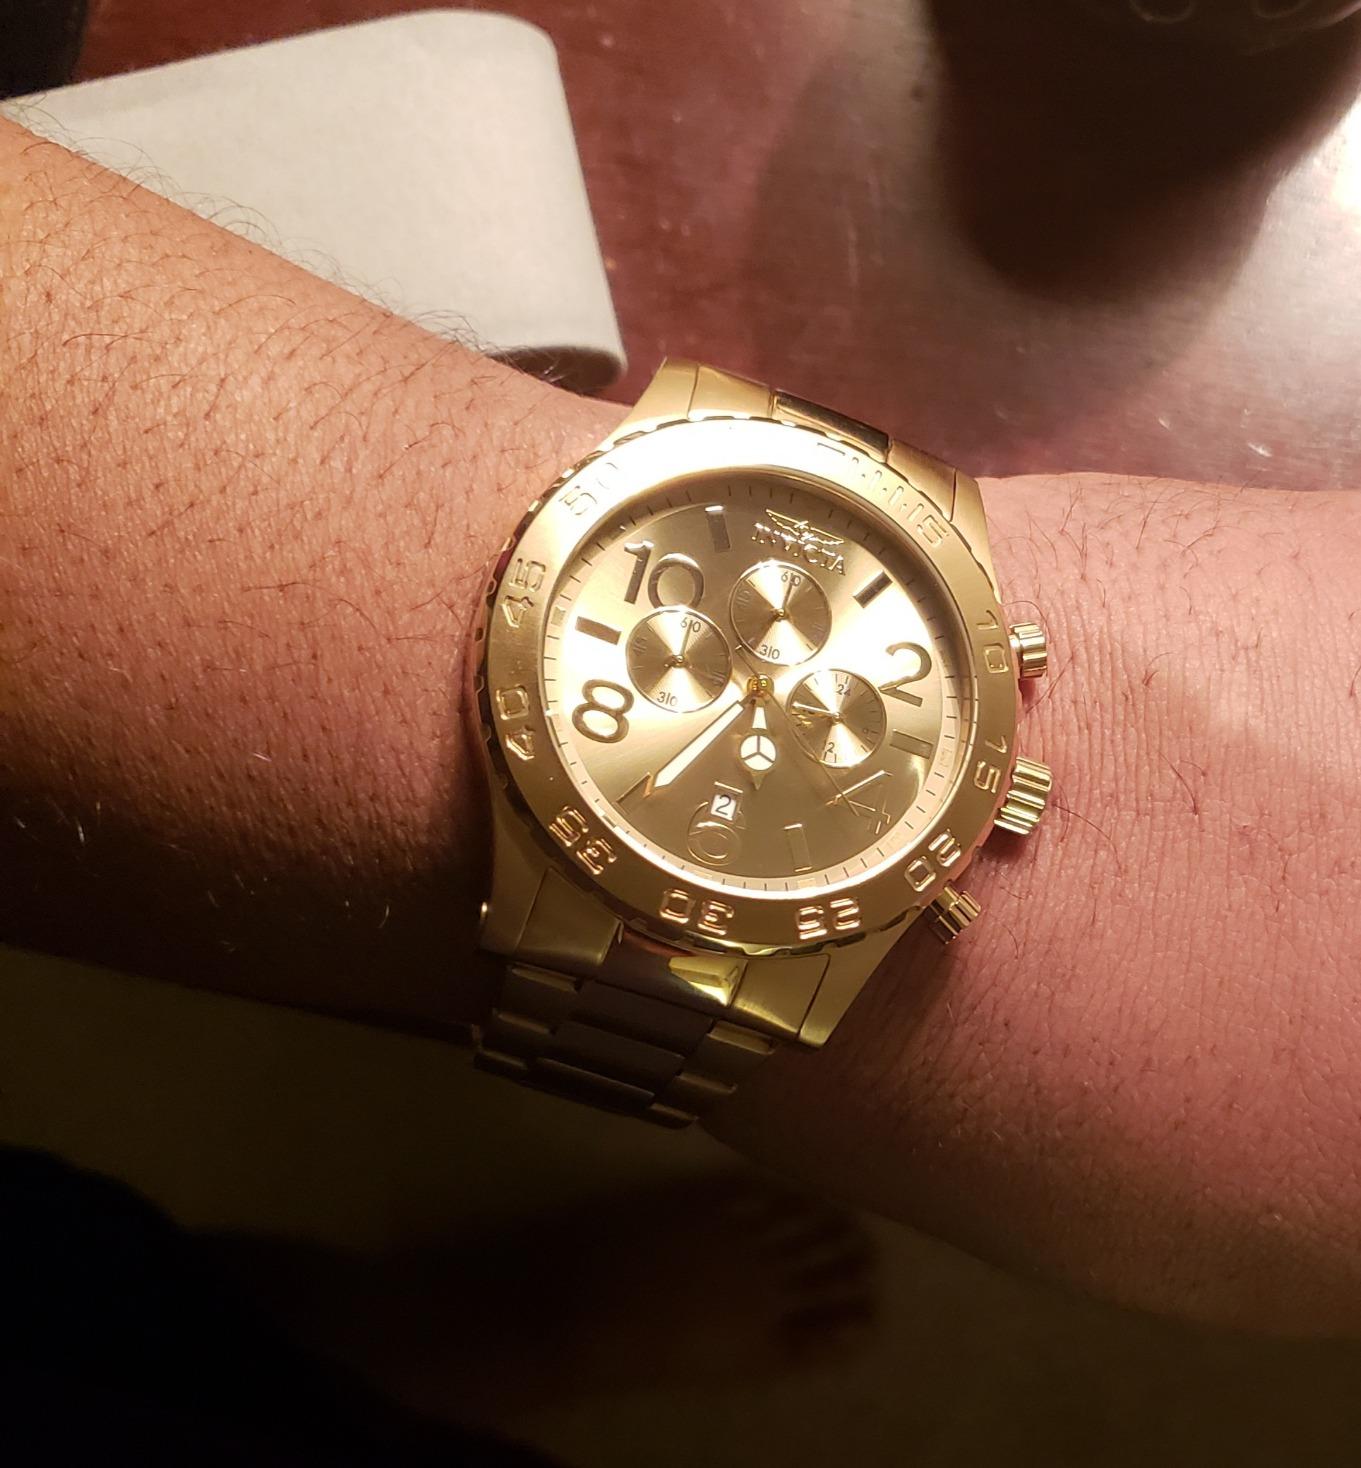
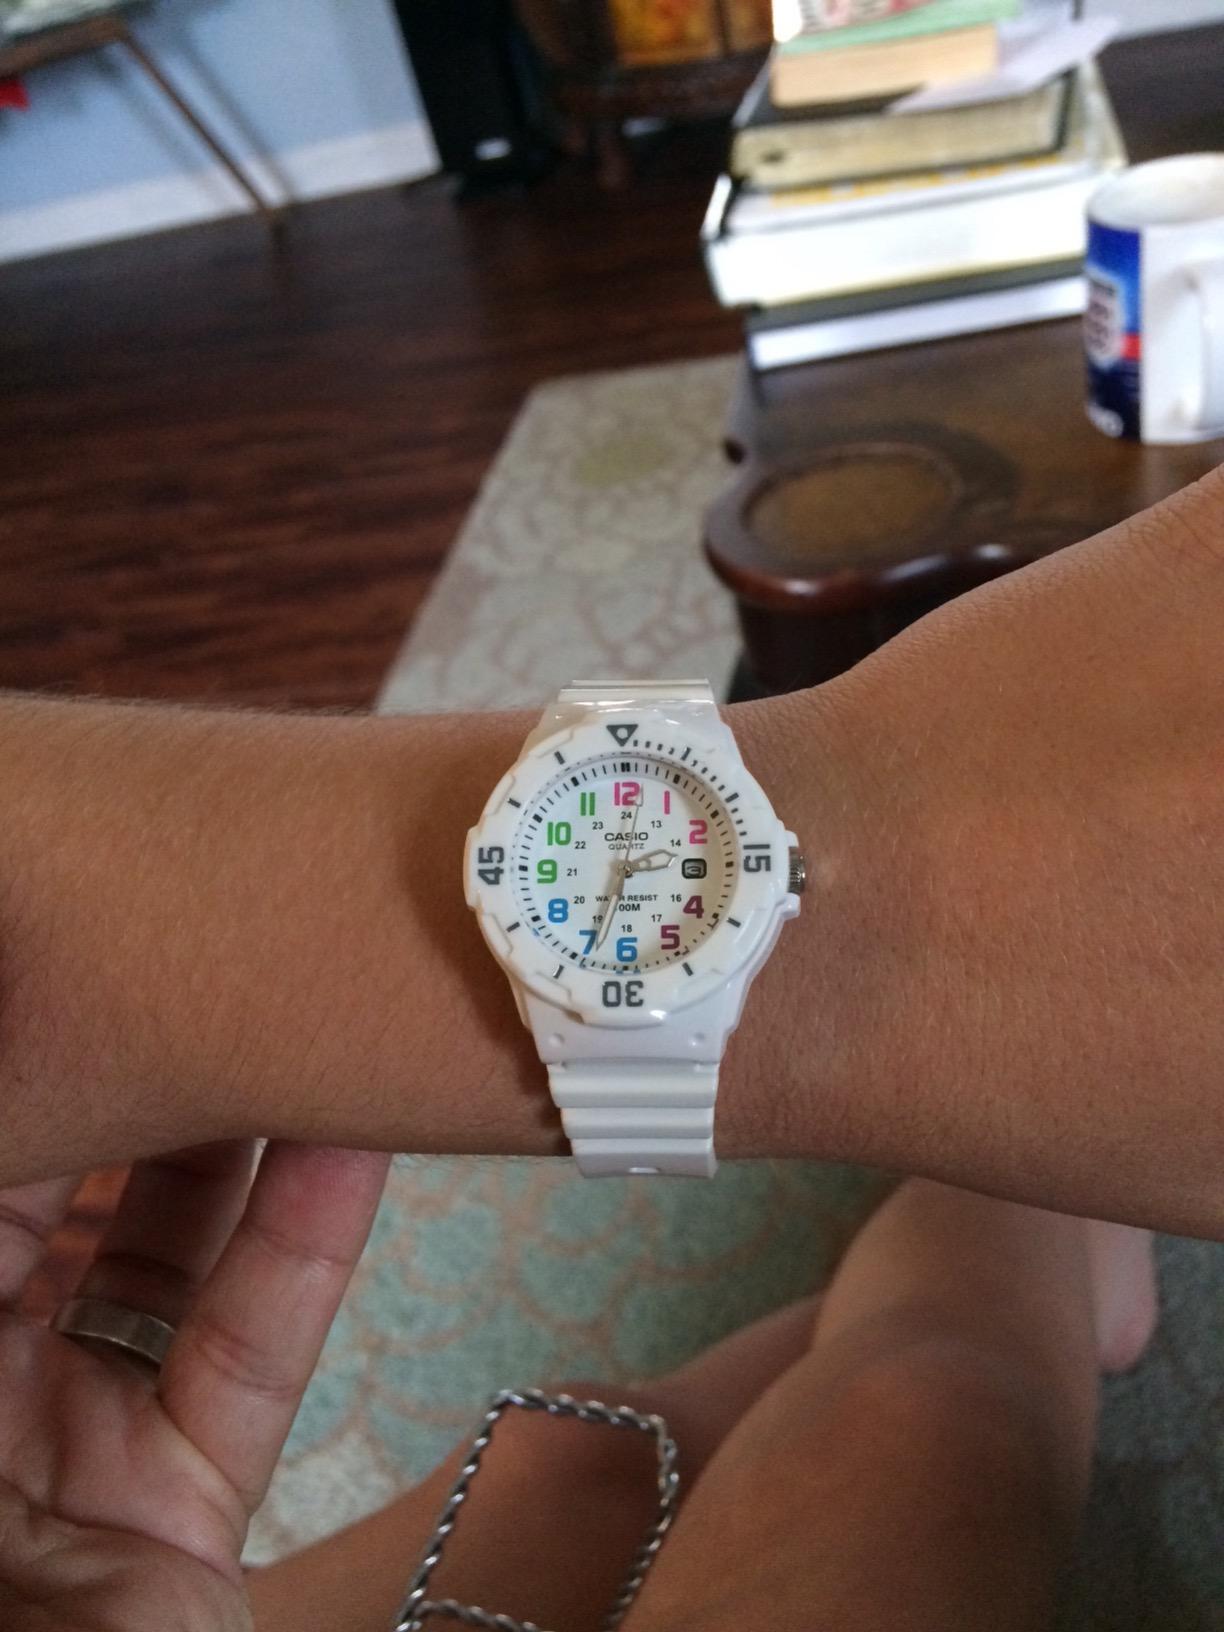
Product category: accessories_watch
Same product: no